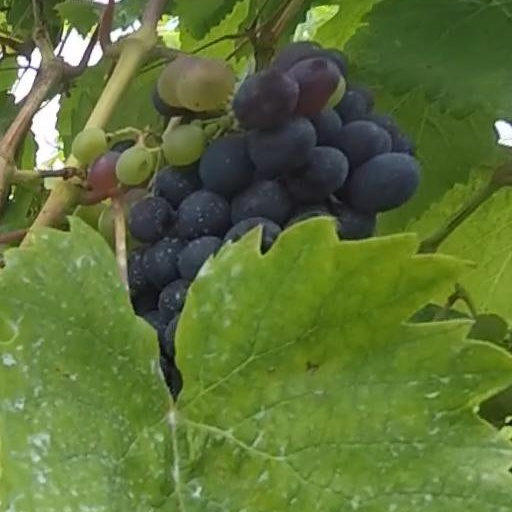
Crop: grape